Brunswick, Victoria

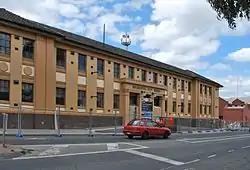
Brunswick City Baths

Brunswick has long been a stronghold of left-wing politics in Melbourne, with the federal and state parliamentary seats held by the Australian Labor Party with very comfortable margins. In the 21st century these margins have been encroached upon by the increasingly popular Australian Greens, who at the 2016 Australian federal election polled a majority of the two-party-preferred vote against the Australian Labor Party in every booth in Brunswick. However, as well as the "mainstream" left, Brunswick and nearby suburbs have for many years been a holdout of other left-wing parties, radical socialists, and anarchists.